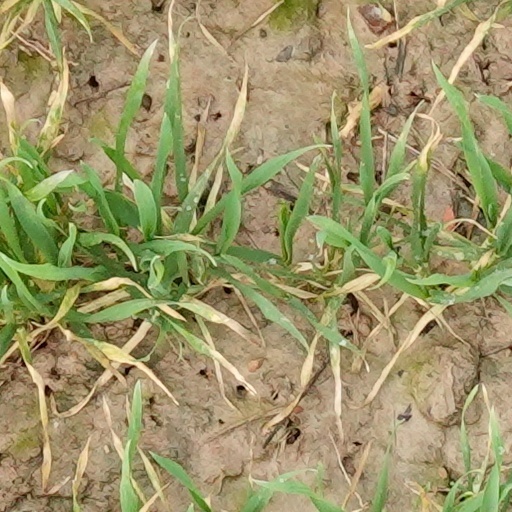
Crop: wheat